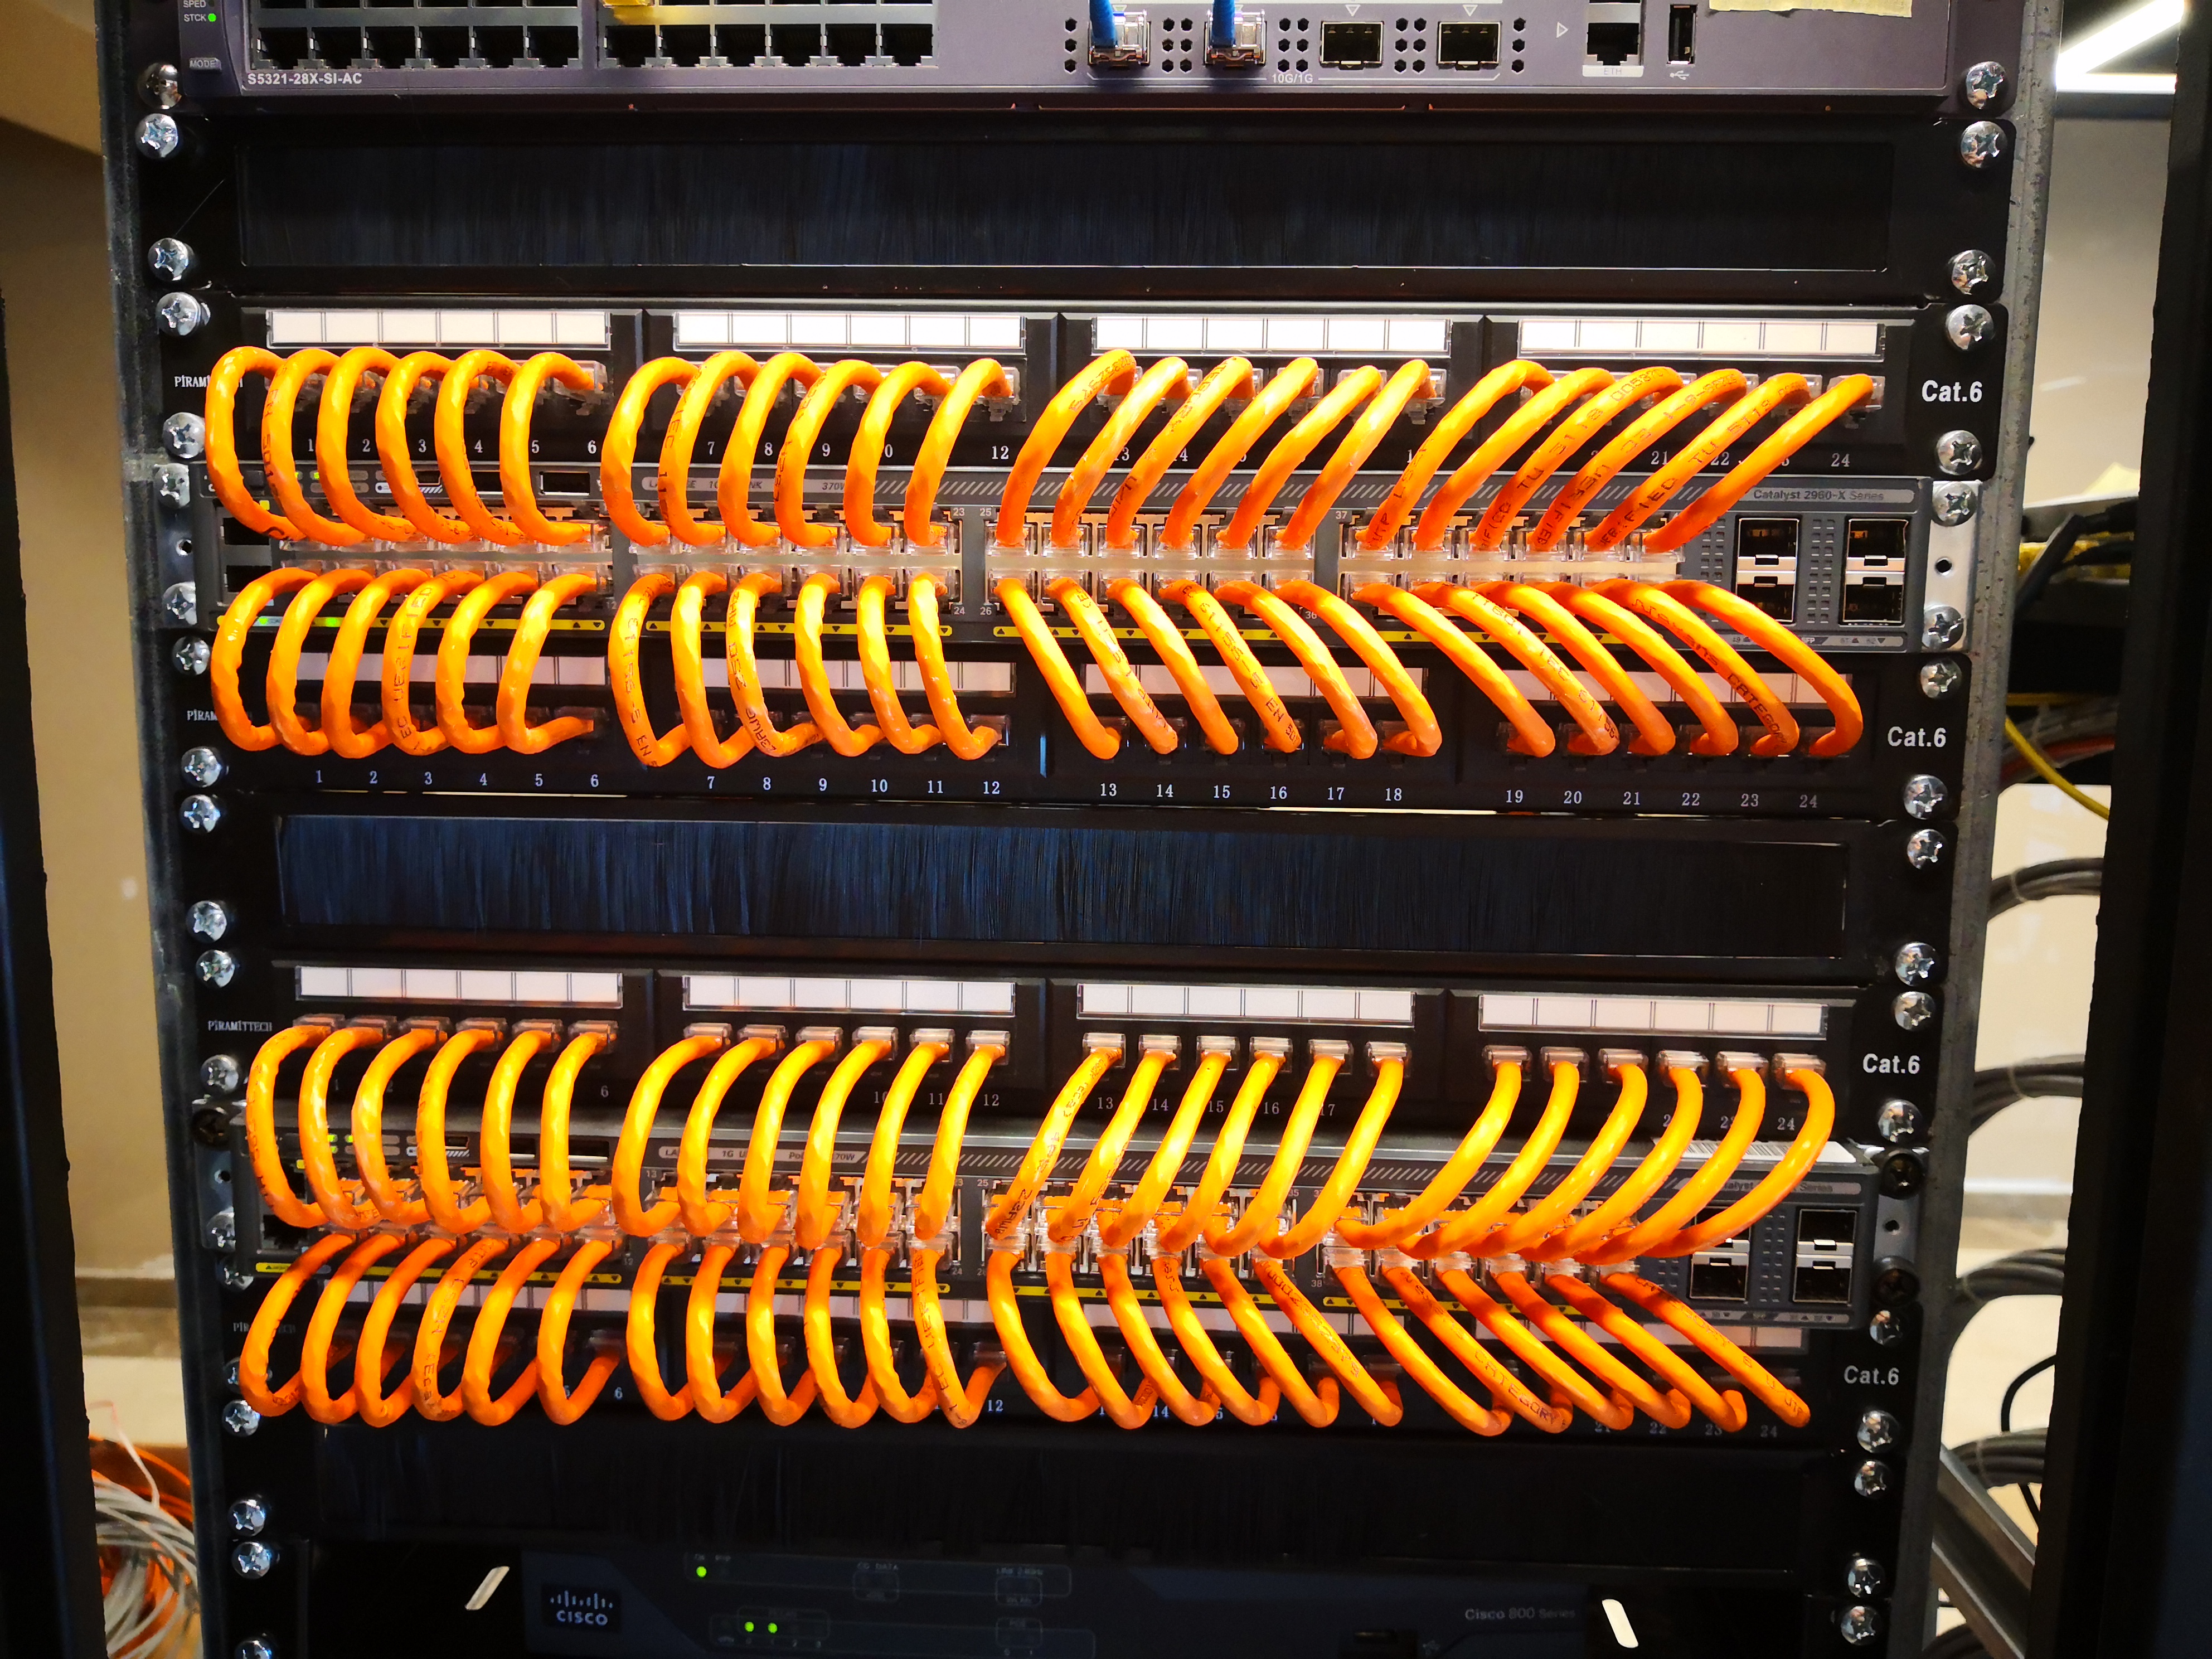
switch, cable, network, cabinet, patch panel, cable management, technology, electronic device, machine, metal